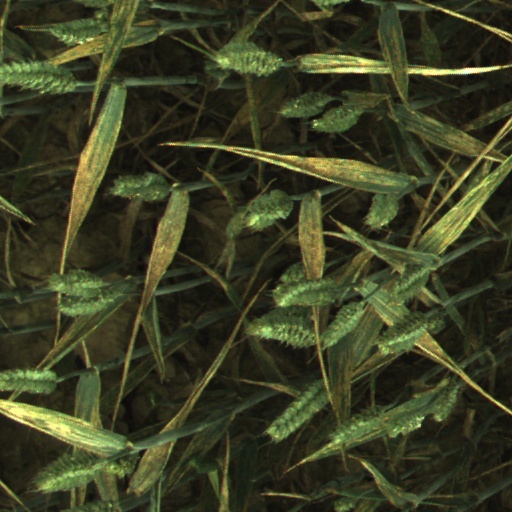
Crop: wheat